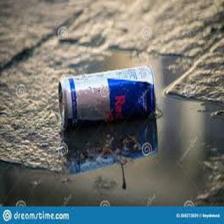
Label: cans